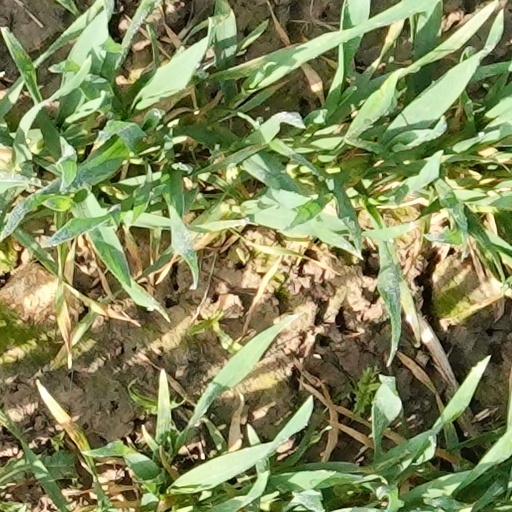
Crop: wheat